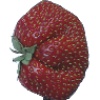
Label: Strawberry Wedge 1